Johann Wilhelm Hertel

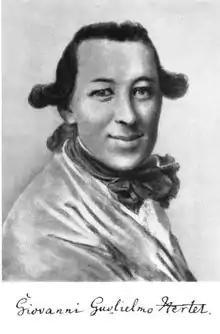
Johann Wilhelm Hertel.

Johann Wilhelm Hertel (9 October 1727 – 14 June 1789) was a German composer, harpsichord and violin player.